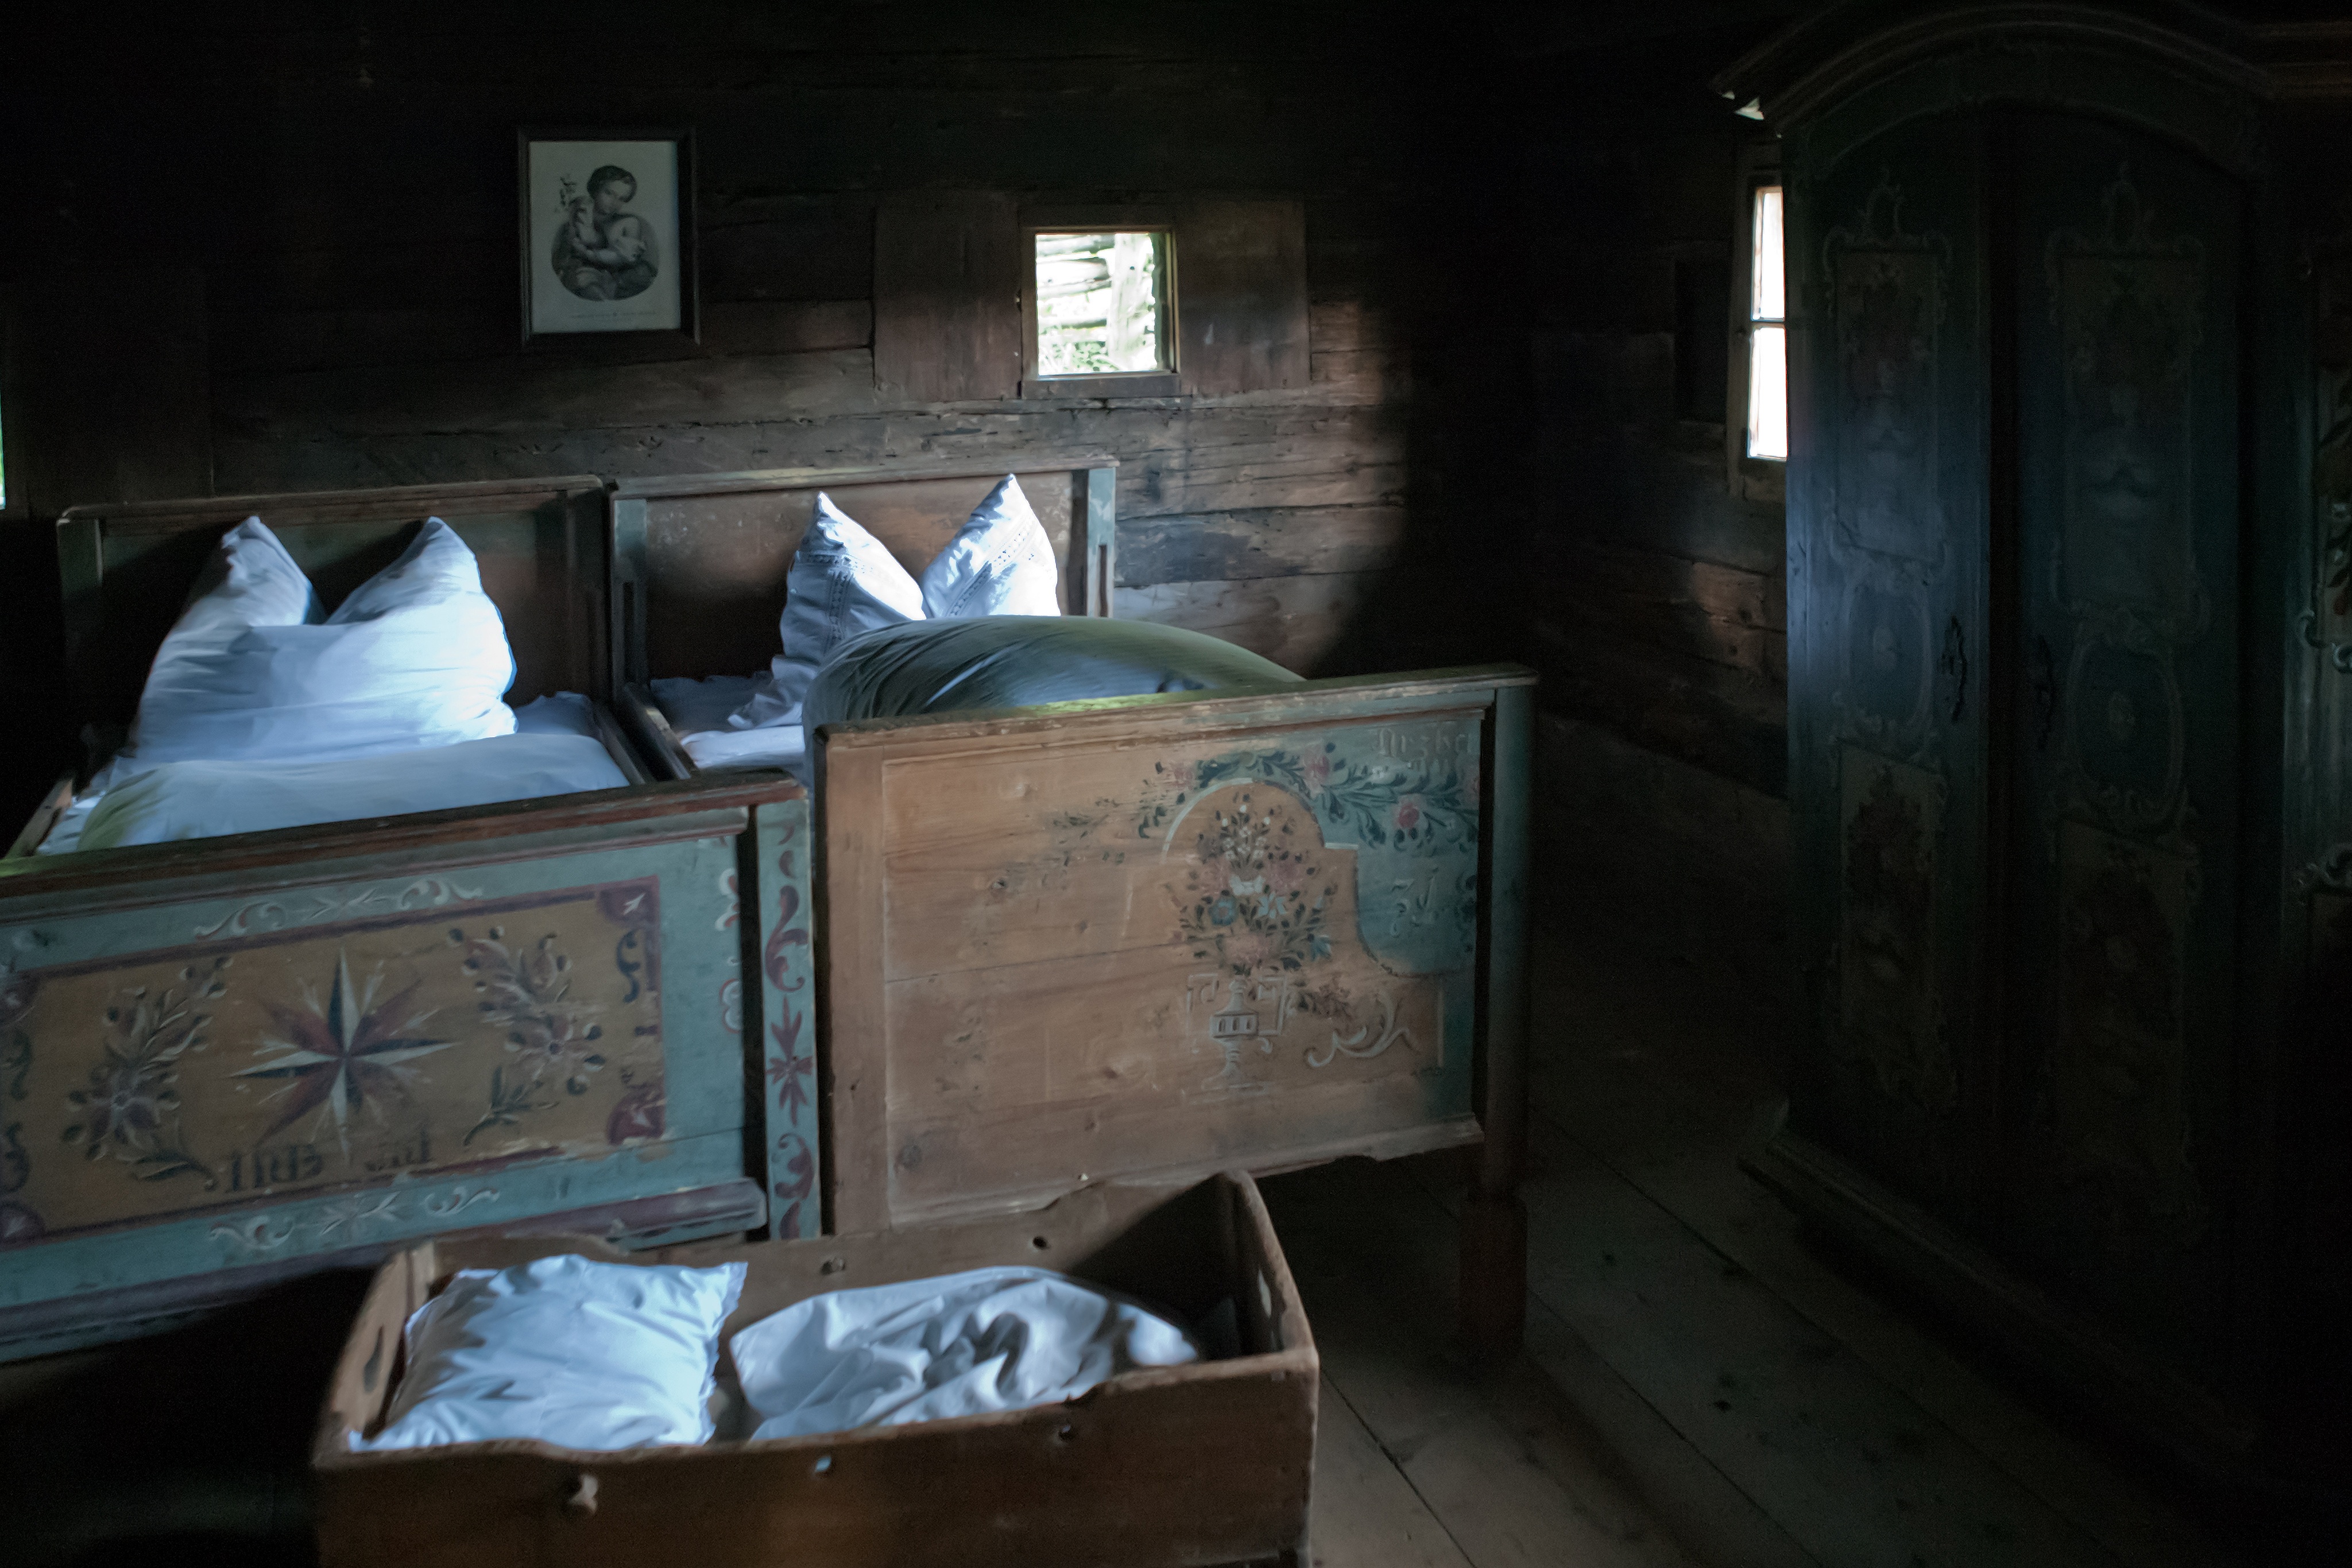
wood, antique, house, old, darkness, furniture, bedroom, austria, farmhouse, wooden, tourist attraction, screenshot, outdoor museum, hand painted beds, white linen, subdued light